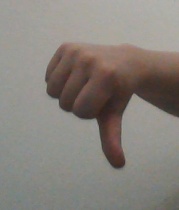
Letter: waw